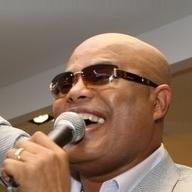
Age: 53